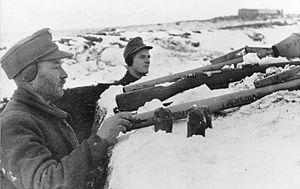
L’offensive de Prusse-Orientale désigne une offensive de l'Armée rouge qui eut lieu du 13 janvier au 25 avril 1945 contre la Wehrmacht en Prusse-Orientale sur le Front de l'Est pendant la Seconde Guerre mondiale. L'issue de la bataille de Königsberg, victoire soviétique, eut un impact important sur le cours de l'offensive.
L’expulsion des Allemands d'Europe de l'Est est le transfert des populations allemandes vers l'Allemagne et l'Autriche actuelles. Ce mouvement de population commença au début de la Seconde Guerre mondiale dans le cadre du pacte germano-soviétique, mais s'amplifia surtout à sa fin. Les déplacements de populations à la fin de la guerre se répartissent en trois vagues qui se sont partiellement chevauchées. La première correspond à la fuite spontanée ou à l'évacuation plus ou moins organisée des populations effrayées par l'avancée de l'Armée rouge de la mi-1944 au début 1945. La seconde phase correspond à des expulsions locales, immédiatement après la défaite de la Wehrmacht. Des expulsions plus systématiques ont eu lieu après les accords de Potsdam signés le 2 août 1945 par Joseph Staline, Clement Attlee et Harry S. Truman pour éviter toute revendication territoriale future de l'Allemagne sur ses voisins orientaux.